Describe the emotion expressed in this image:  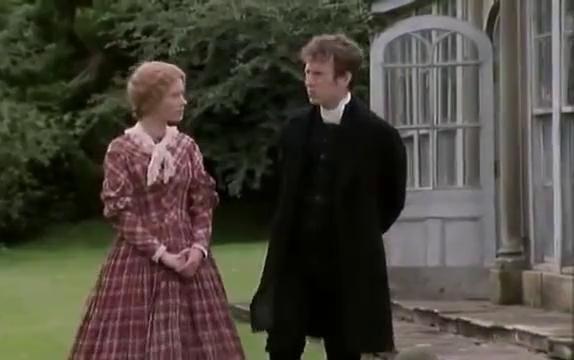
This person displays Suffering, valence and arousal with low intensity.